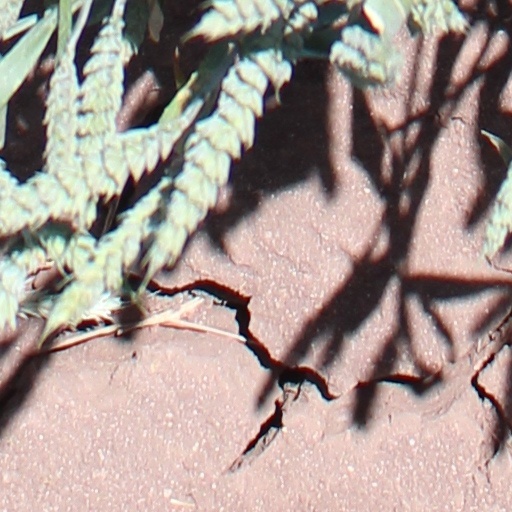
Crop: wheat